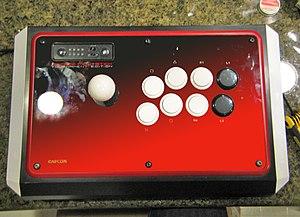
Un joystick de borne d'arcade est un périphérique informatique dont le but est de permettre à un joueur de jeu vidéo qui le manipule de diriger un ou plusieurs éléments à l'écran. Il comporte bien plus de spécificités que le joystick classique ou que le joystick industriel. Ce matériel est généralement axé sur sa robustesse, produit sous l'hypothèse qu'il sera utilisé dans des établissements commerciaux, comme dans les salles d'arcade ou les cafés, où il risque d'être brutalement ou grossièrement utilisé. La durabilité du joystick est l'une des caractéristiques distinctives des « authentiques » pièces détachées d'arcade, en comparaison avec les nombreuses imitations conçues à faible coût pour un usage privé à la maison. Cependant, certaines entreprises fabriquent du matériel de qualité destiné aux salles d'arcade, dans le but d'offrir à l'utilisateur de la précision. Ce matériel de qualité est également intégré dans les contrôleurs d'arcade pour la maison. Le joystick est un dispositif de contrôle majeur de l'arcade, qui a été utilisé depuis le début de l'expansion de ce secteur.
Street Fighter IV est un jeu vidéo de combat développé conjointement par Dimps et Capcom, puis édité par Capcom, sorti en 2008 sur borne d'arcade sur le système Taito Type X². Il est adapté début 2009 sur les consoles PlayStation 3 et Xbox 360. Une version PC pour Windows est sortie début juillet 2009, et une adaptation pour iPhone OS a suivi en mars 2010.
Mad Catz Interactive, Inc. était une société américaine spécialisé dans le domaine de l'industrie vidéoludique, fondée en 1989 et basé à San Diego en Californie. Elle offrait des produits de divertissement interactifs commercialisés sous les marques Mad Catz, GameShark et TRITTON.